Ysbaddaden

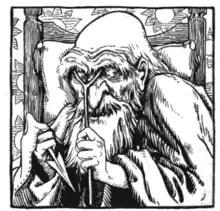
So huge is his frame, Ysbaddaden requires great forks to prop up his eyelids. Illustration by John D. Batten (1892)

Culhwch's father, King Cilydd son of Celyddon, loses his wife Goleuddydd after a difficult childbirth. When Cilydd remarries after brutally murdering his new wife’s former husband, King Doged, the young Culhwch rejects his stepmother's attempt to pair him with his new stepsister. Offended, the new queen puts a curse on him so that he can marry no one besides the beautiful Olwen, daughter of the giant Ysbaddaden. Though he has never seen her, Culhwch becomes infatuated with her, but his father warns him that he will never find her without the aid of his famous cousin Arthur. The young man immediately sets off to seek his kinsman. He finds him at his court in Celliwig in Cornwall and asks for support and assistance.